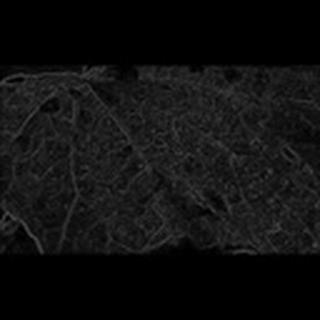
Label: cotton_powdery_mildew